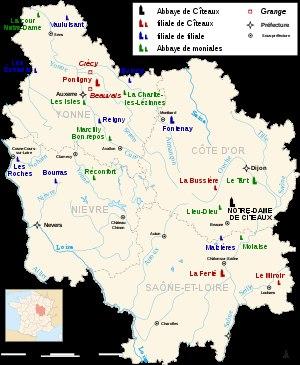
L’abbaye de Molaise était une abbaye de moniales cisterciennes située au hameau de Molaise sur la commune actuelle d'Écuelles, à vingt-cinq kilomètres au nord-est de Chalon-sur-Saône entre Seurre et Verdun-sur-le-Doubs, en Saône-et-Loire, dans le diocèse de Chalon-sur-Saône.
L’abbaye Notre-Dame de Molesme est située dans la commune de Molesme en Bourgogne, dans le nord du département de la Côte-d'Or. Elle fut fondée par Robert en 1075 sur une terre du lieu-dit Molesme, offerte par le comte d'Auxerre, et est restée en activité jusqu'à la Révolution. Elle est aujourd’hui désaffectée. Ses vestiges font l’objet d’une inscription au titre des monuments historiques depuis le 23 septembre 1971.
L’abbaye de Maizières est un ancien monastère de cisterciens, troisième fille de La Ferté, fondé à partir de 1125 sur la commune de Saint-Loup-Géanges au lieu-dit Saint-Loup-de-la-Salle, dans le diocèse de Chalon-sur-Saône.
L’abbaye Notre-Dame de Tart ou abbaye de Tard, située dans l'ancienne commune de Tart-l'Abbaye en Bourgogne, sur la rivière l'Ouche, à proximité de la commune de Genlis en Côte-d'Or, fut la première maison féminine de l'ordre cistercien. La communauté des bernardines est déplacée de Tart à Dijon lors de la réforme en 1623. Il ne reste aujourd'hui à Tart que quelques ruines de ce qui fut l'abbaye mère des bernardines fondée en 1132. Le couvent rue Sainte-Anne à Dijon abrite le musée de la vie bourguignonne Perrin de Puycousin et l'église du monastère abrite le musée d'Art sacré de Dijon.
L'abbaye du Lieu-Dieu était une abbaye cistercienne de moniales située sur le territoire de la commune de Marey-lès-Fussey, dans le département de la Côte-d'Or. Fondée au XIIᵉ siècle sous l'égide de la puissante Maison de Vergy, elle était dépendante de l'abbaye Saint-Vivant de Vergy, et donc de Citeaux. De nos jours il subsiste encore quelques bâtisses de l’abbaye cistercienne.
L'ordre cistercien est un ordre monastique de droit pontifical.